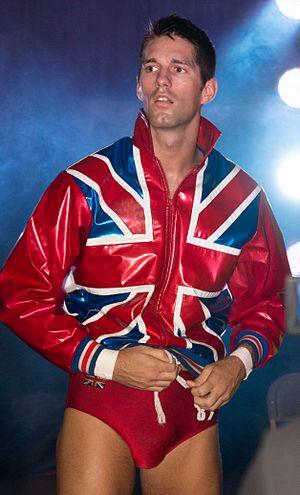
Suzuki-gun, signifiant "l'armée de Suzuki", est un clan de catcheurs heel appartenant à la Pro Wrestling NOAH et la New Japan Pro Wrestling deux fédérations de catch japonaise, fondée en janvier 2011 par Satoshi Kojima, sous le nom de Kojima-gun. Le clan changea de nom lorsqu'il fut repris en mai 2011 par Minoru Suzuki. Suzuki-gun a eu depuis plusieurs nouveaux membres.
Zack Sabre, Jr. est un catcheur britannique. Il est principalement connu pour avoir travaillé sur le circuit indépendant en Europe à la NWA UK Hammerlock et à la Westside Xtreme Wrestling ainsi qu'en Amérique du Nord à l'Evolve Wrestling et à la Pro Wrestling Guerrilla et travaille actuellement au Japon à la New Japan Pro Wrestling et a travaillé a la